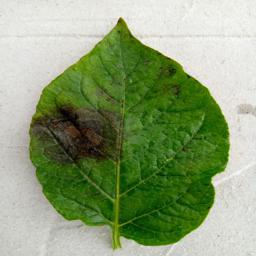
Etiqueta: Late Blight